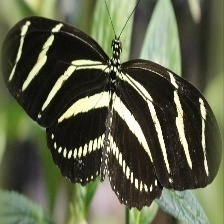
Species: ZEBRA LONG WING